Fighting in ice hockey

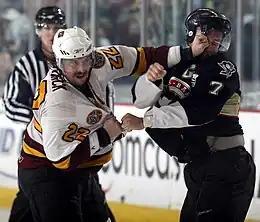
Chicago Wolves Nathan Oystrick (left) and Wilkes-Barre/Scranton Penguins Nathan Smith (right) fighting during the 2008 Calder Cup finals, as a linesman watches behind them.

Fighting is an established tradition in North American ice hockey, with a long history that involves many levels of amateur and professional play and includes some notable individual fights. Fights may be fought by enforcers, or "goons"—players whose role is to fight and intimidate—on a given team, and are governed by a system of unwritten rules that players, coaches, officials, and the media refer to as "the code". Some fights are spontaneous, while others are premeditated by the participants. While officials tolerate fighting during hockey games, they impose a variety of penalties on players who engage in fights.